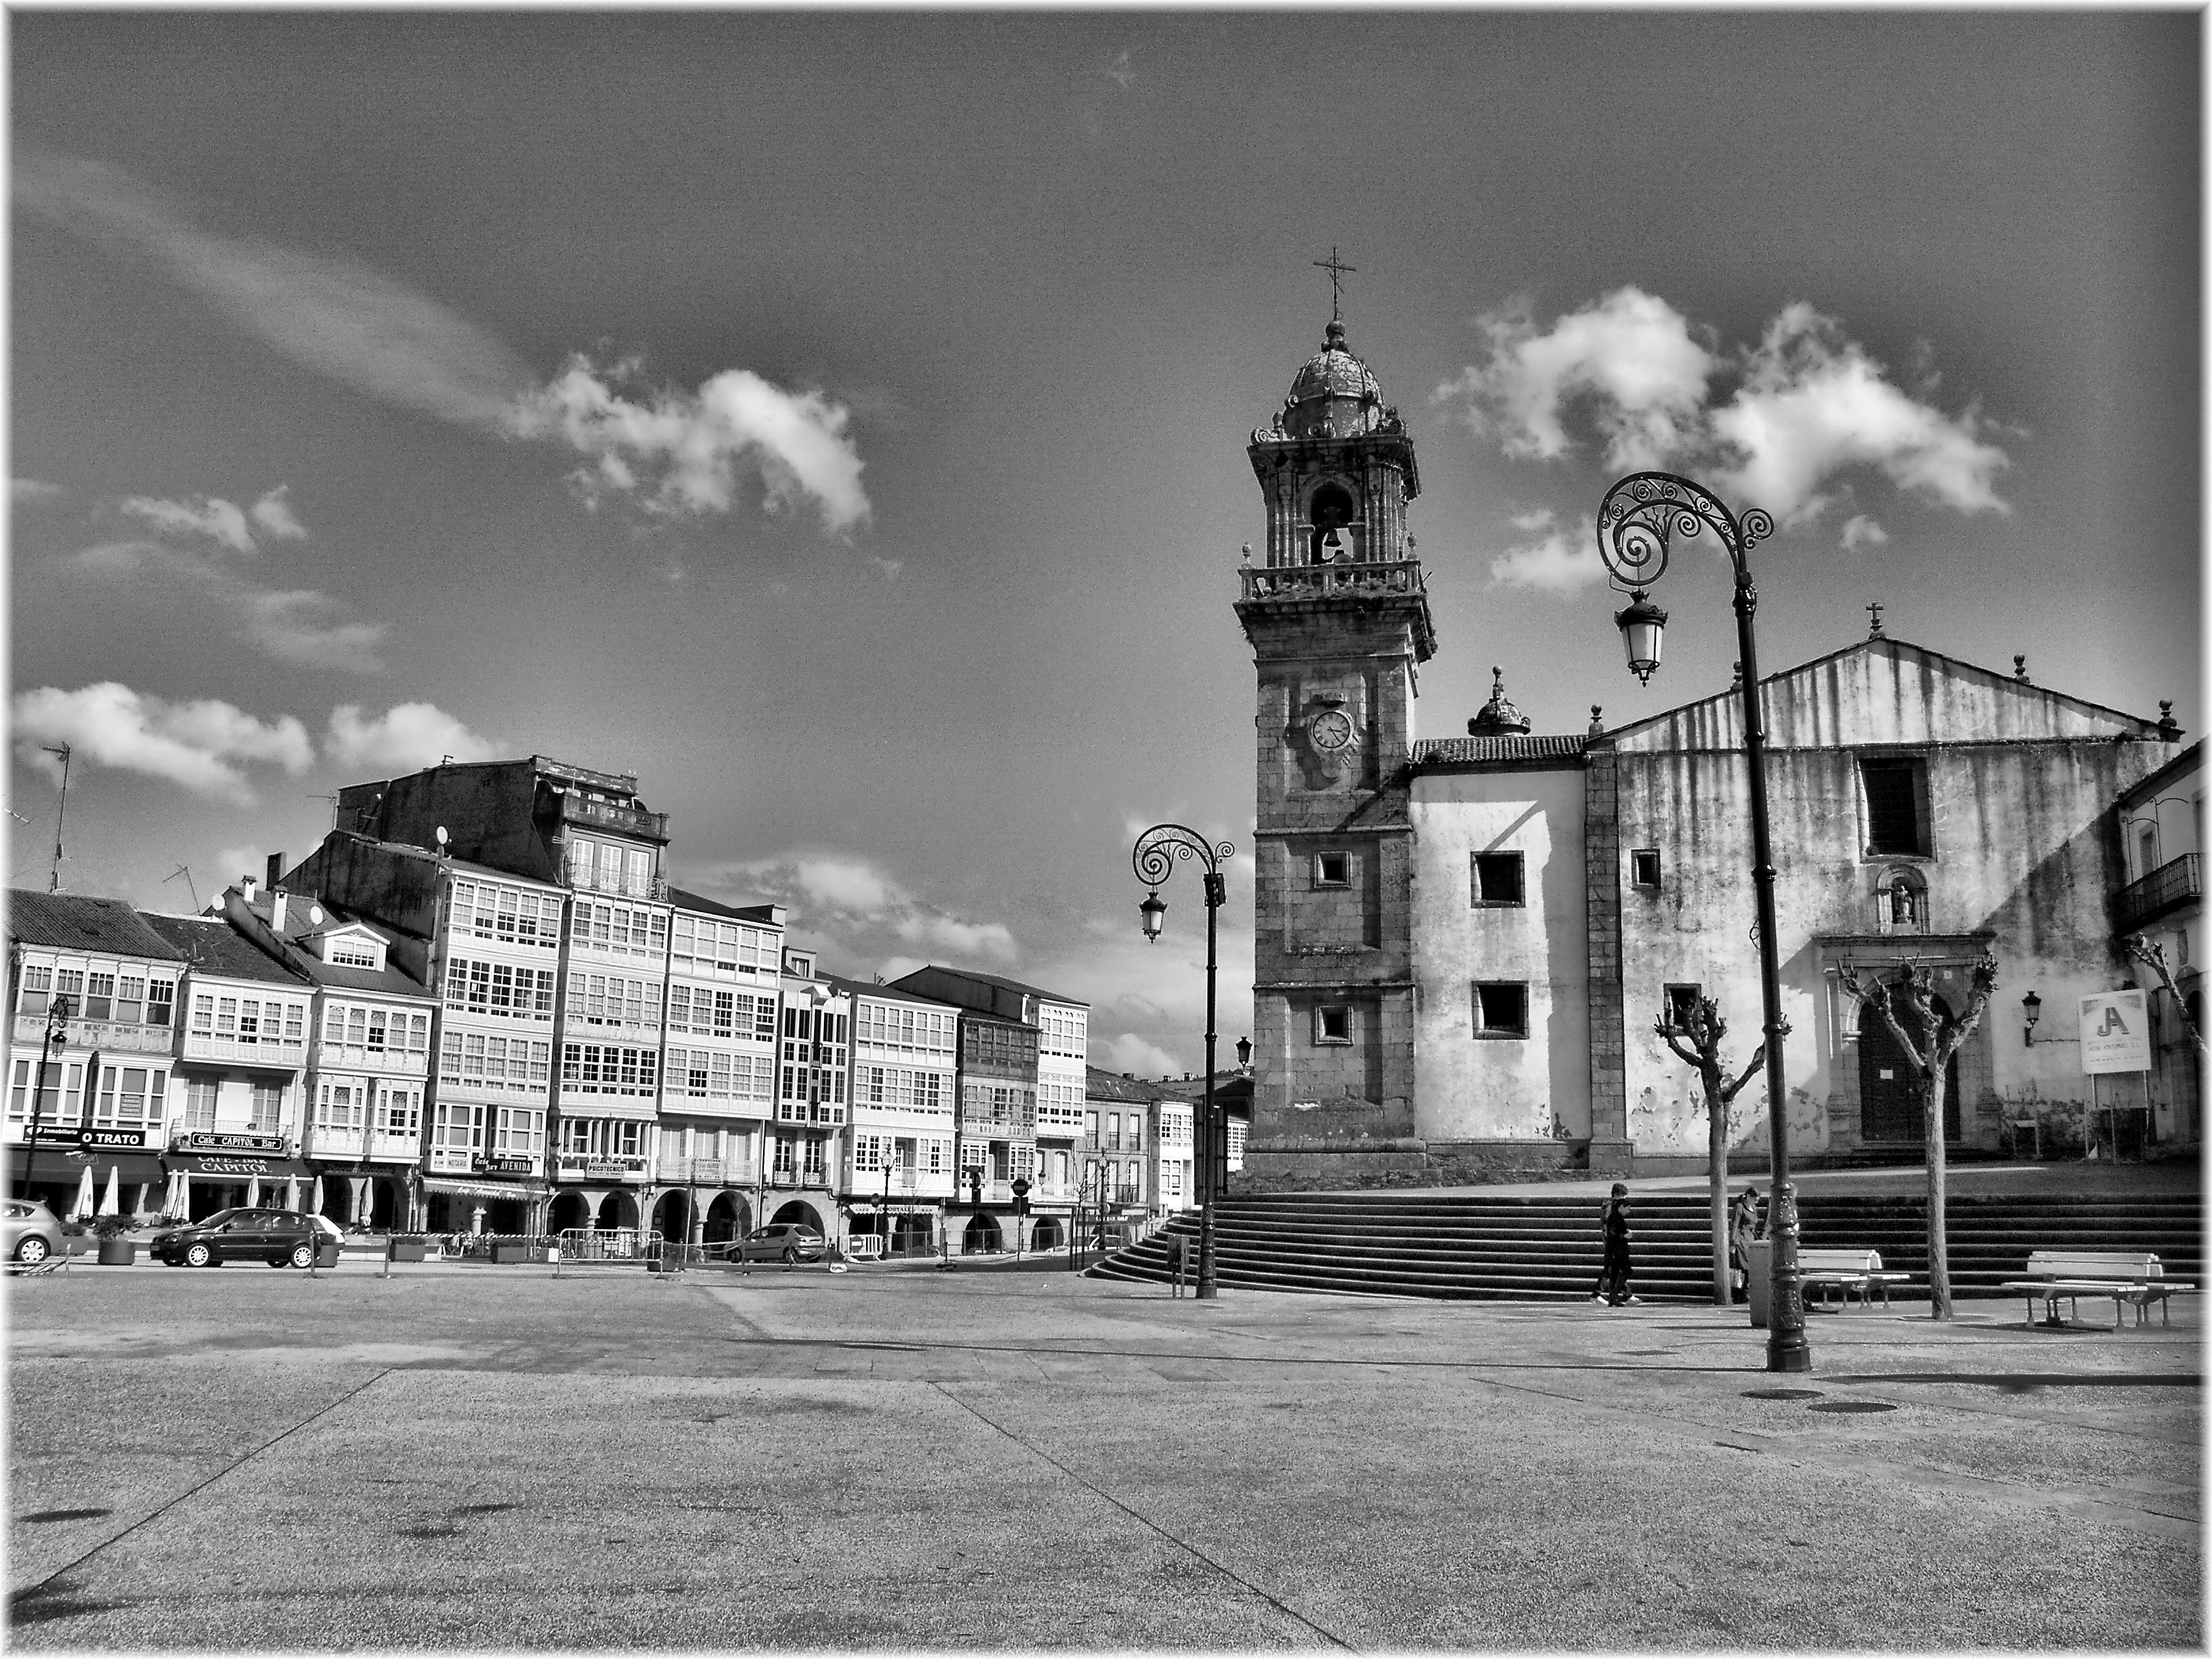
black and white, architecture, street, photography, town, city, cityscape, europe, landmark, monochrome, bw, spain, photograph, europa, negro, blanco, galicia, piedra, history, pueblos, pedra, bn, espana, monocromo, metropolis, galiza, betanzos, iglesias, igrexas, pobos, provinciacoru a, urban area, monochrome photography, residential area, human settlement